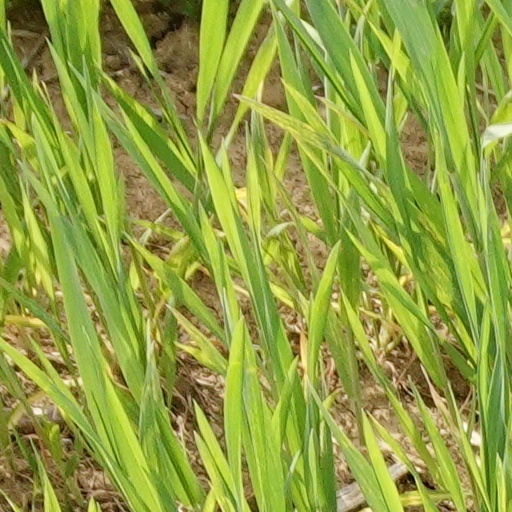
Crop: wheat